Sattel-Aegeri railway station

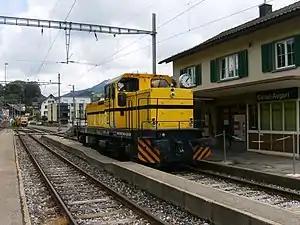
A work train at Sattel-Aegeri in 2016

Sattel-Aegeri railway station was a railway station in Sattel, in the Swiss canton of Schwyz. It was an intermediate stop on the standard gauge Pfäffikon–Arth-Goldau line of Südostbahn. The station closed with the timetable change on 10 December 2023 in favor of a new station, , located near the town center.